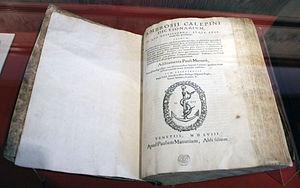
Dictionnaire d'Ambroise Calepin
Ambrogio Calepino est un savant et religieux augustin italien.
Un dictionnaire /diksjɔnɛʁ/ est un ouvrage de référence contenant un ensemble des mots d’une langue ou d’un domaine d’activité généralement présentés par ordre alphabétique et fournissant pour chacun une définition, une explication ou une correspondance.
Un calepin, bloc-notes ou carnet est un petit cahier facilement transportable permettant à son possesseur de prendre en notes ses réflexions.